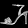
Label: Sandal